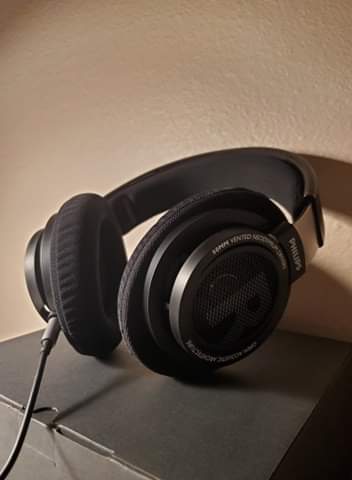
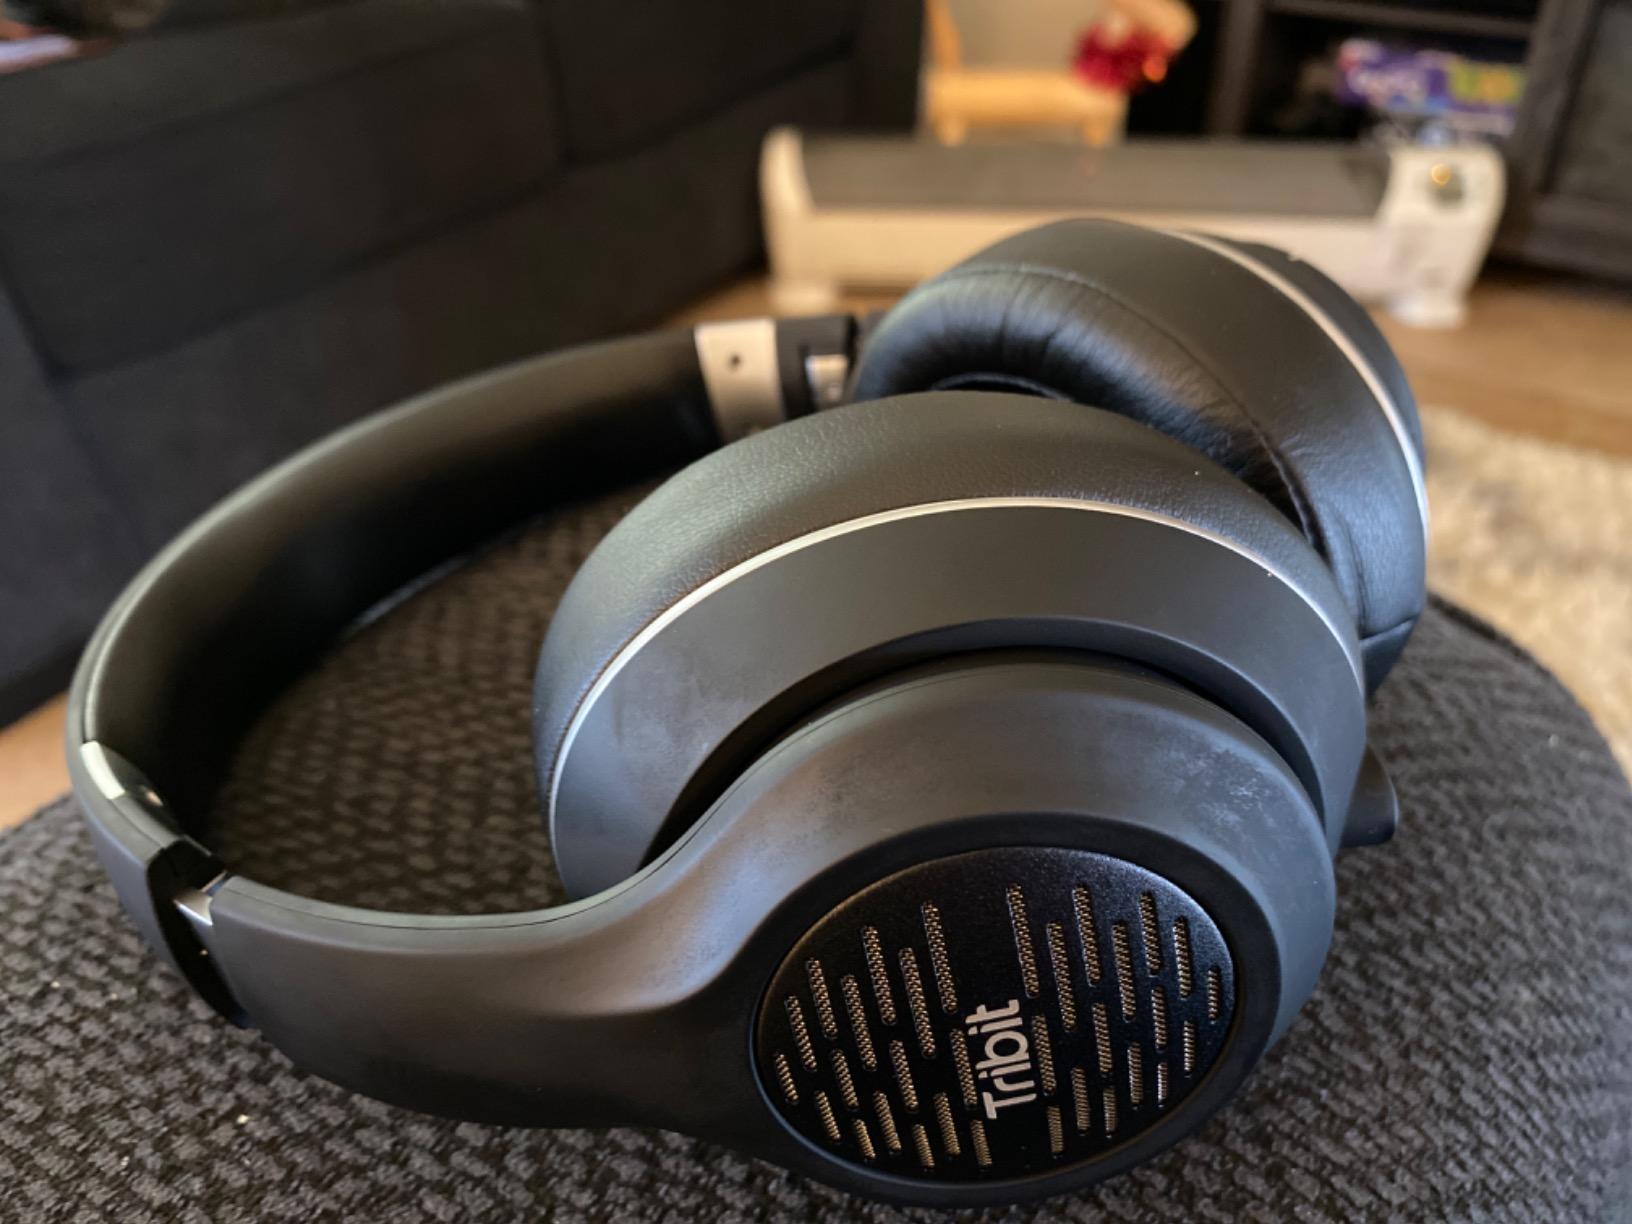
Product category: headphones
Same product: no